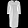
Label: Dress